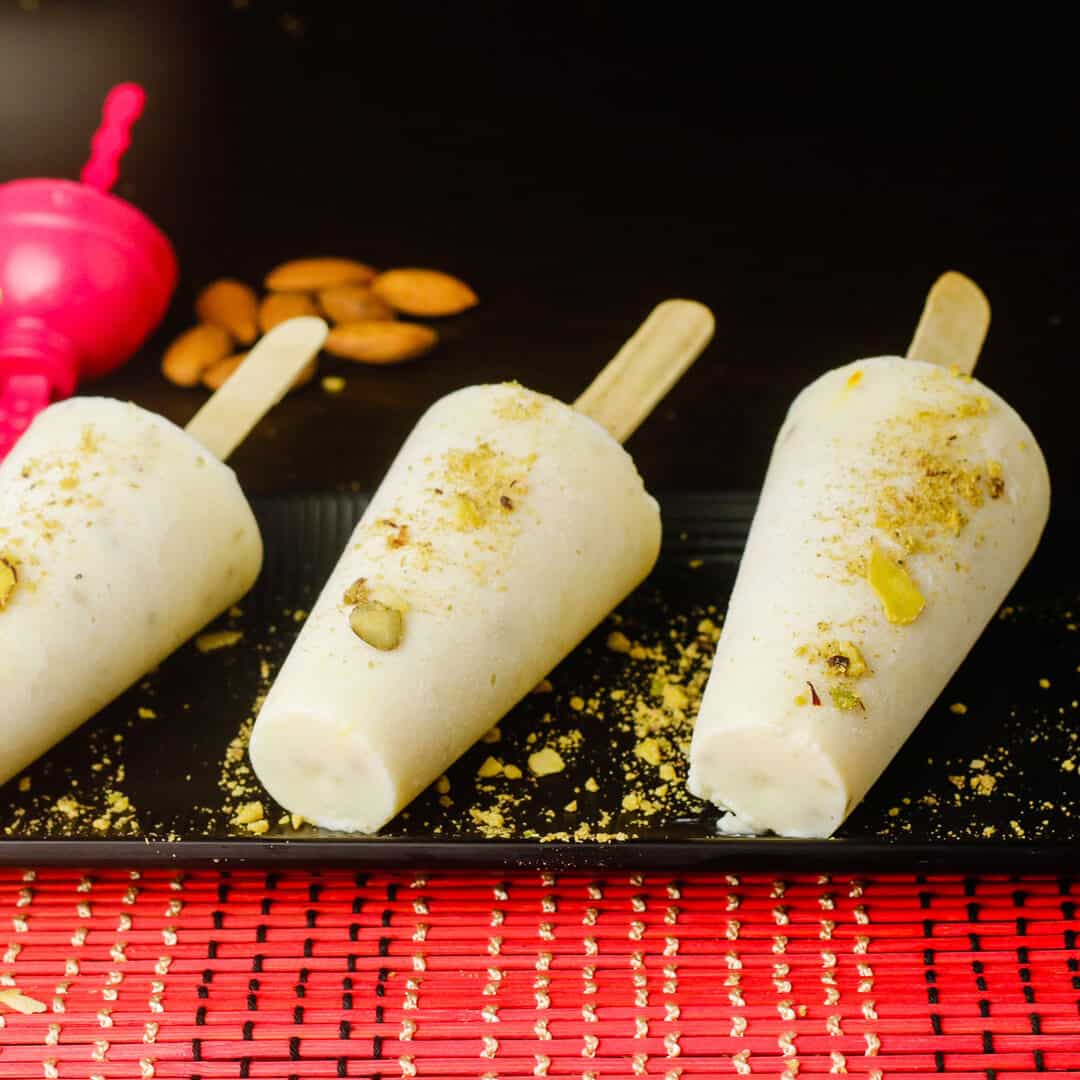
Dish: kulfi